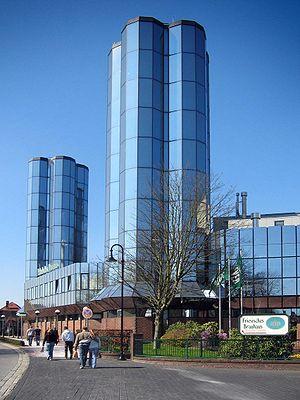
Jever est une bière allemande brassée depuis 1848 dans la Friesischen Brauhaus zu Jever. Son nom vient de la ville de Jever en Basse-Saxe, où est située la brasserie.